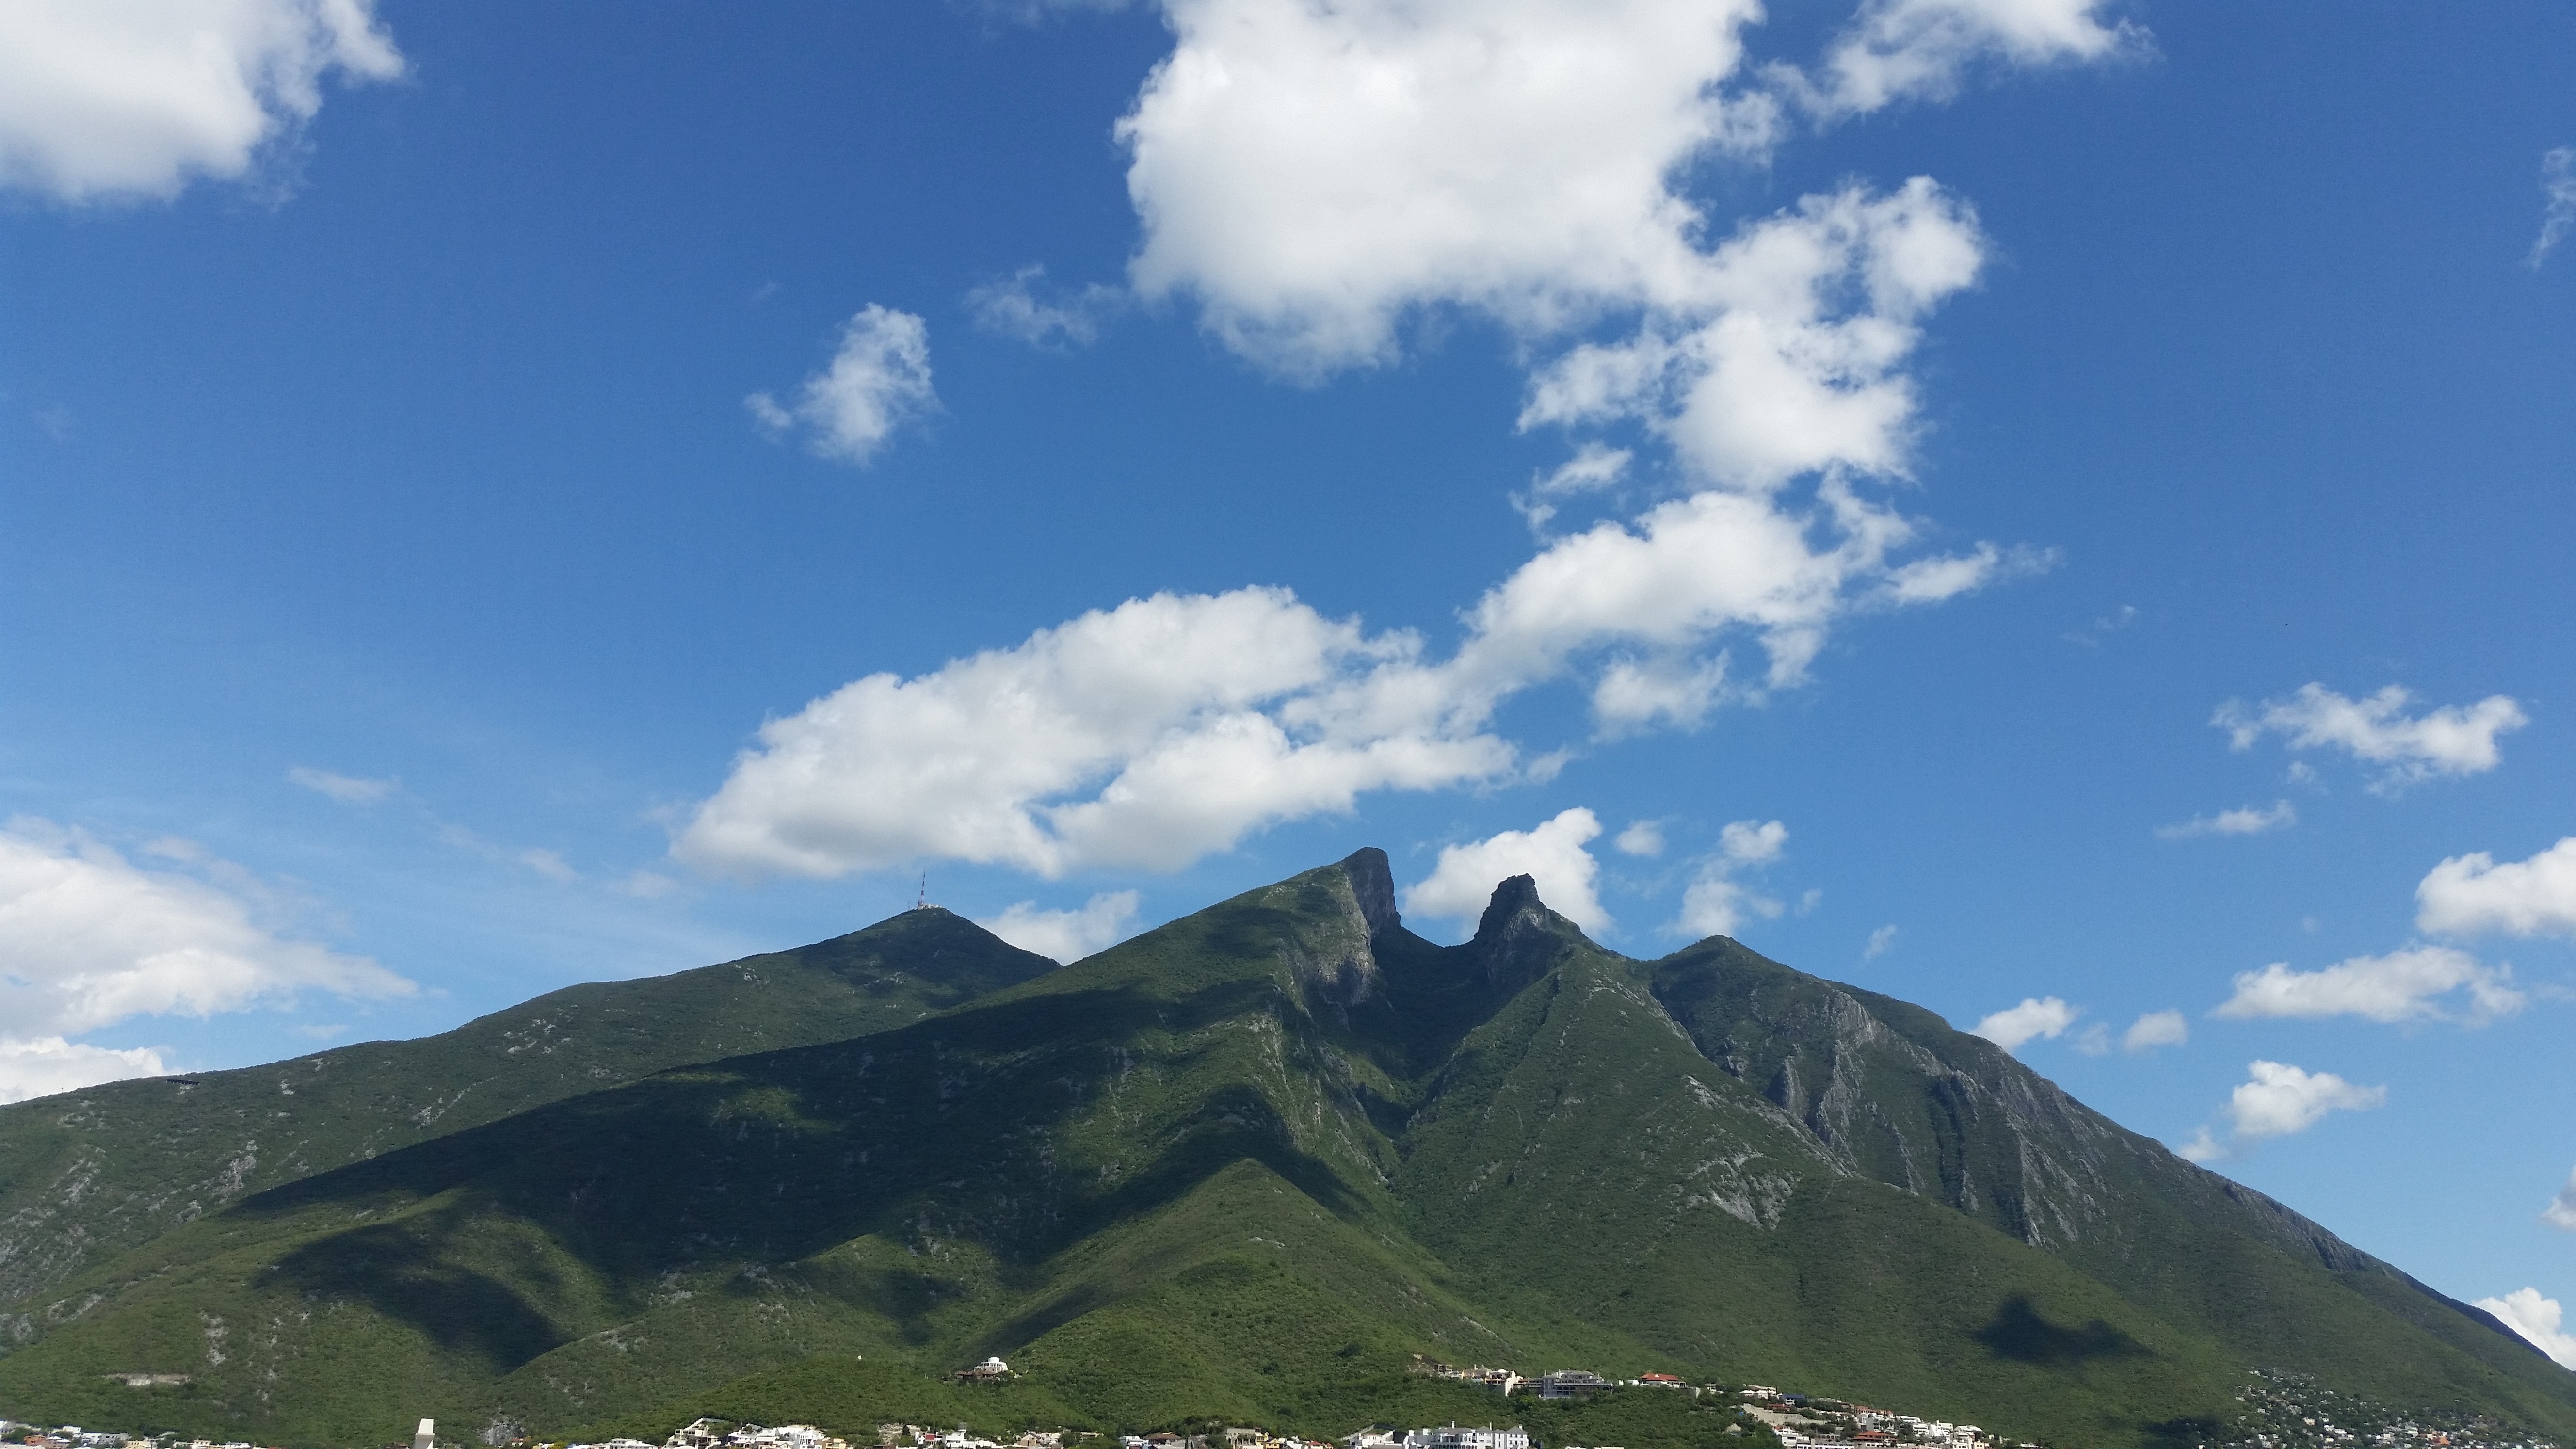
landscape, rock, mountain, cloud, sky, meadow, hill, mountain range, highland, ridge, alps, plateau, fell, loch, landform, mountain pass, geographical feature, mountainous landforms